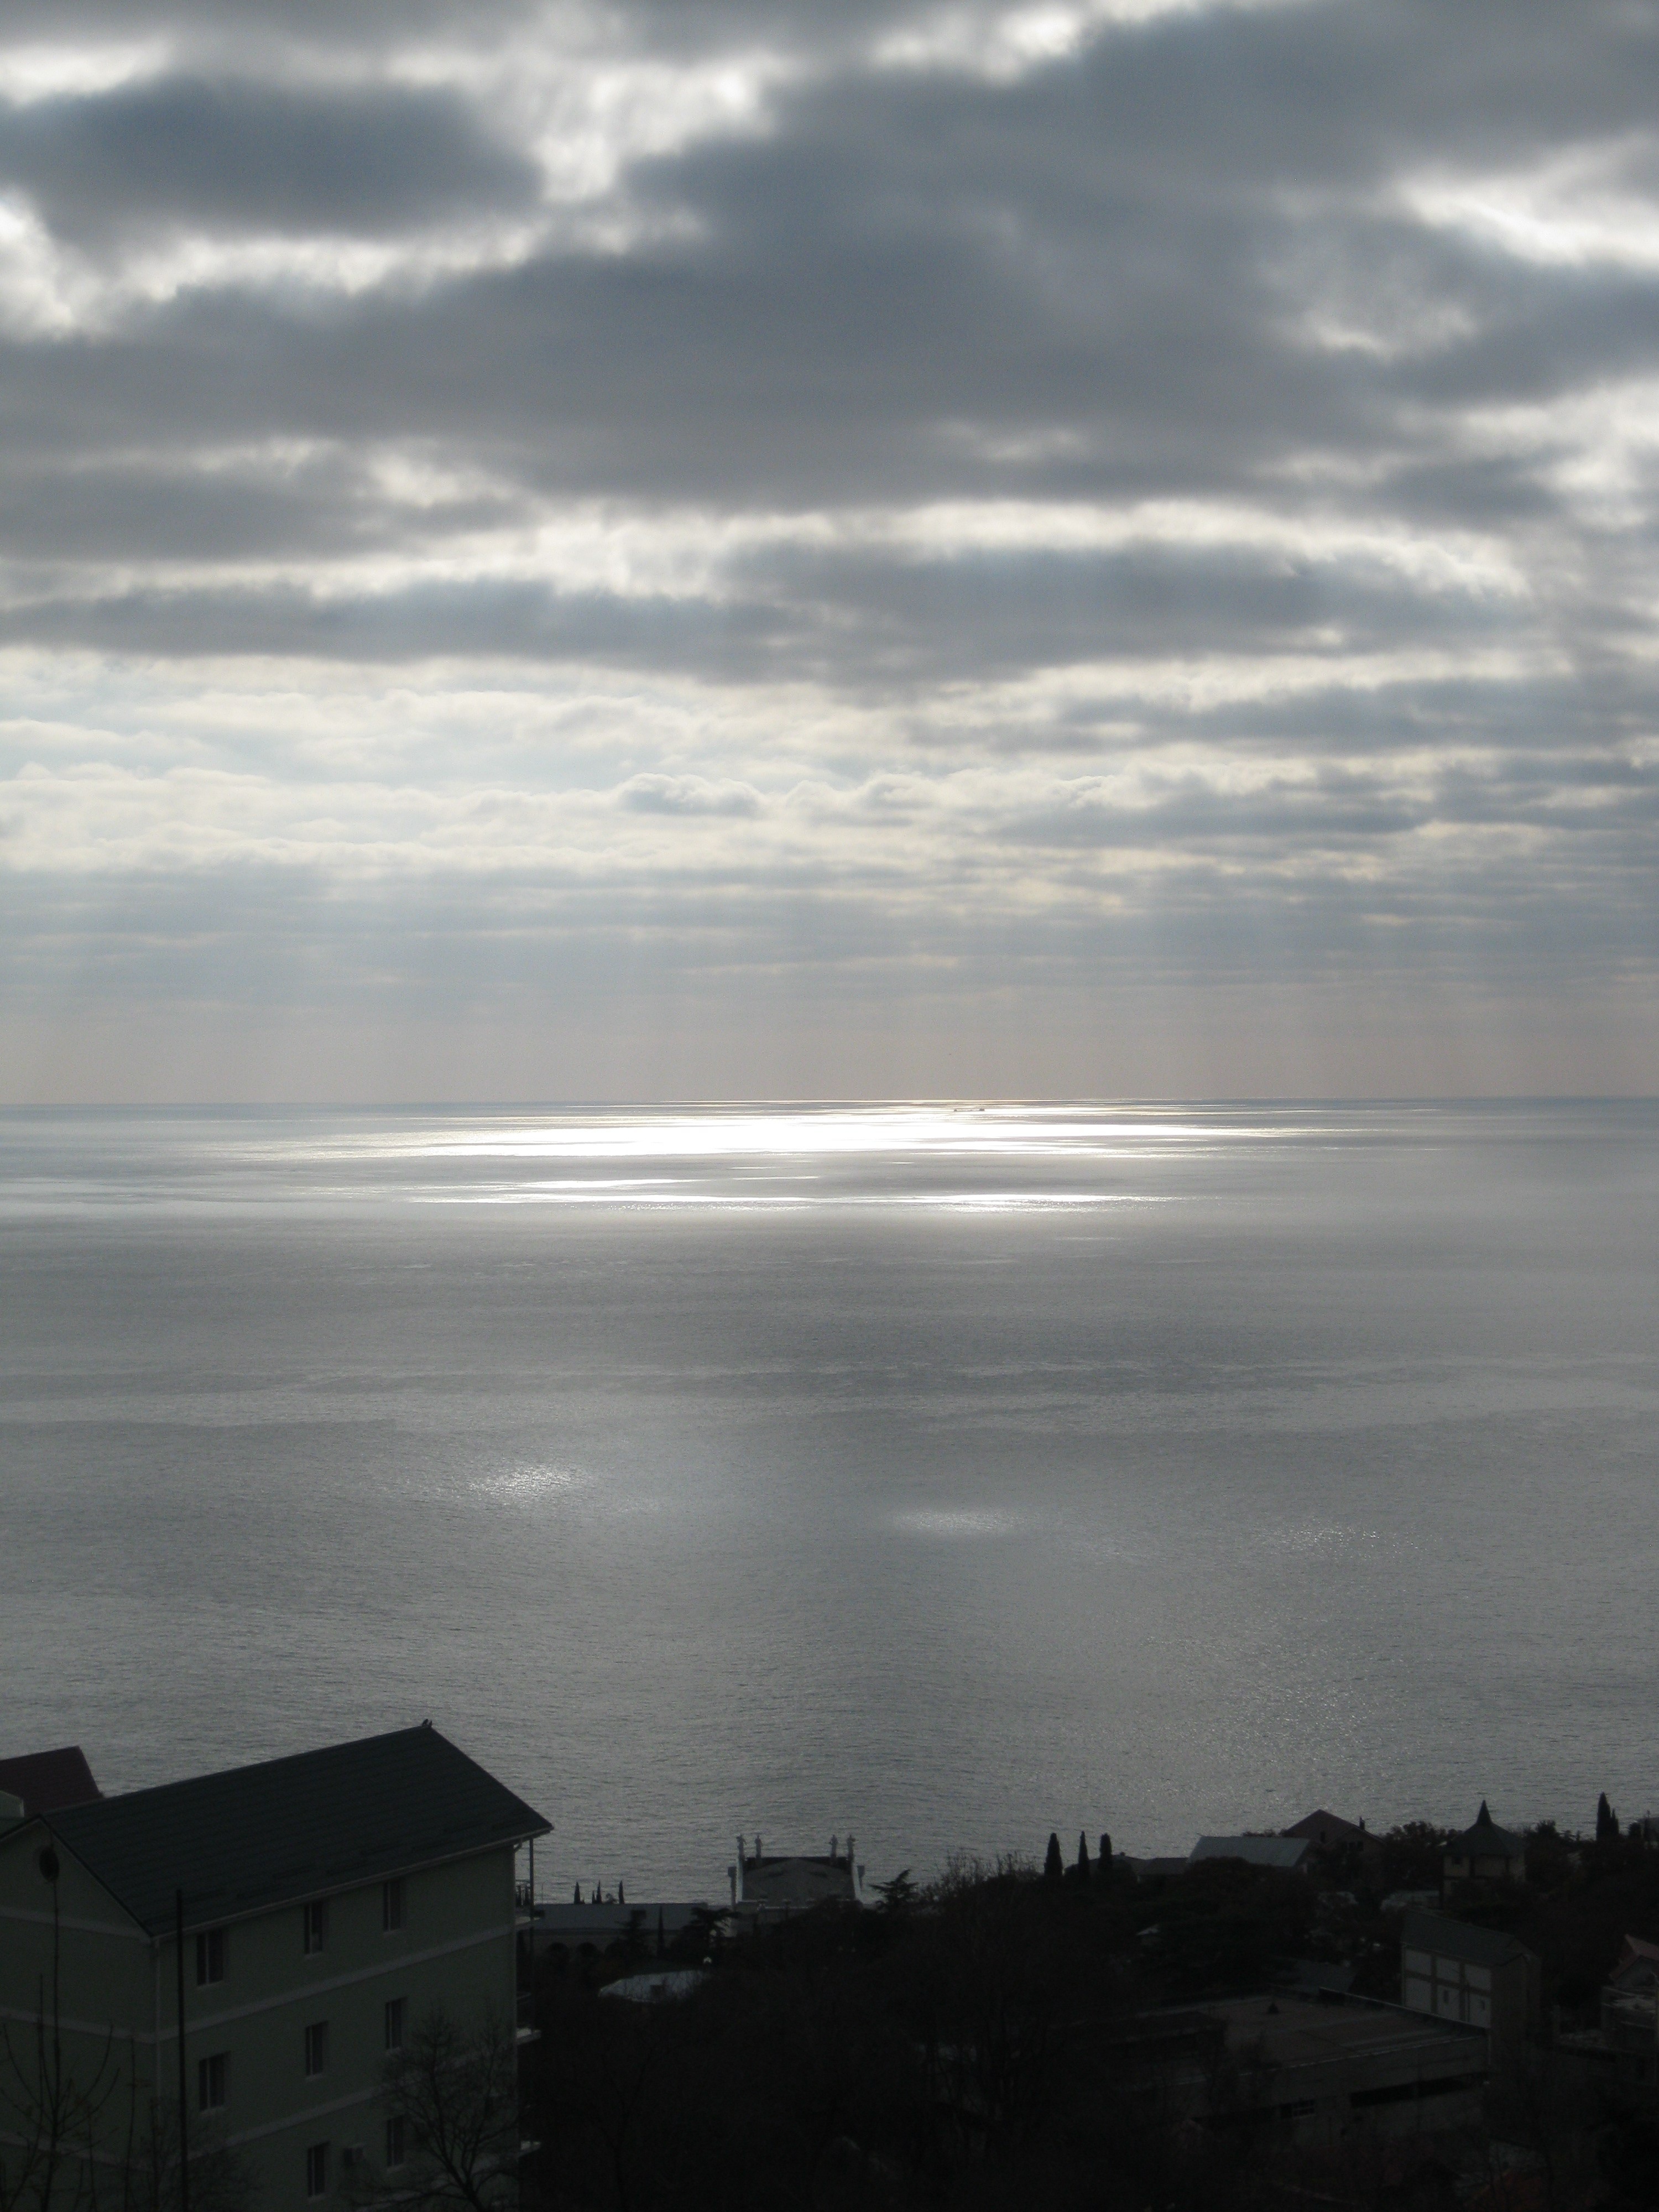
beach, landscape, sea, coast, water, nature, ocean, horizon, cloud, sky, sun, sunrise, sunset, sunlight, morning, dawn, atmosphere, summer, vacation, dusk, evening, reflection, journey, weather, tourism, black sea, meteorological phenomenon, the reflections of the sun, the sun behind the cloud, gloomy sky, atmospheric phenomenon, atmosphere of earth, kerch